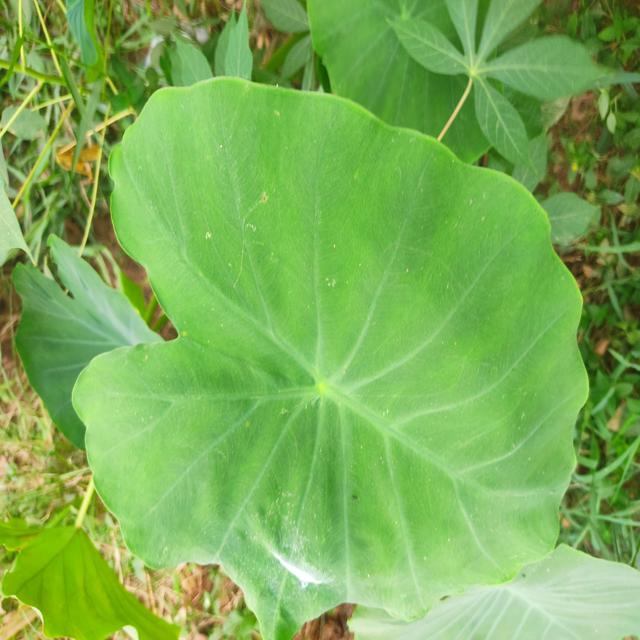
Label: Healthy